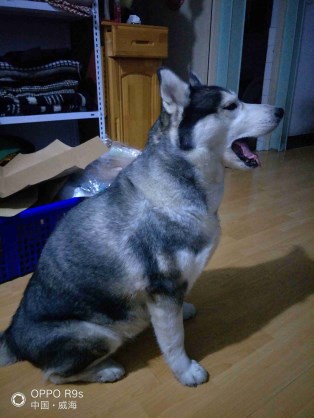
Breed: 1160-n000003-Siberian_husky